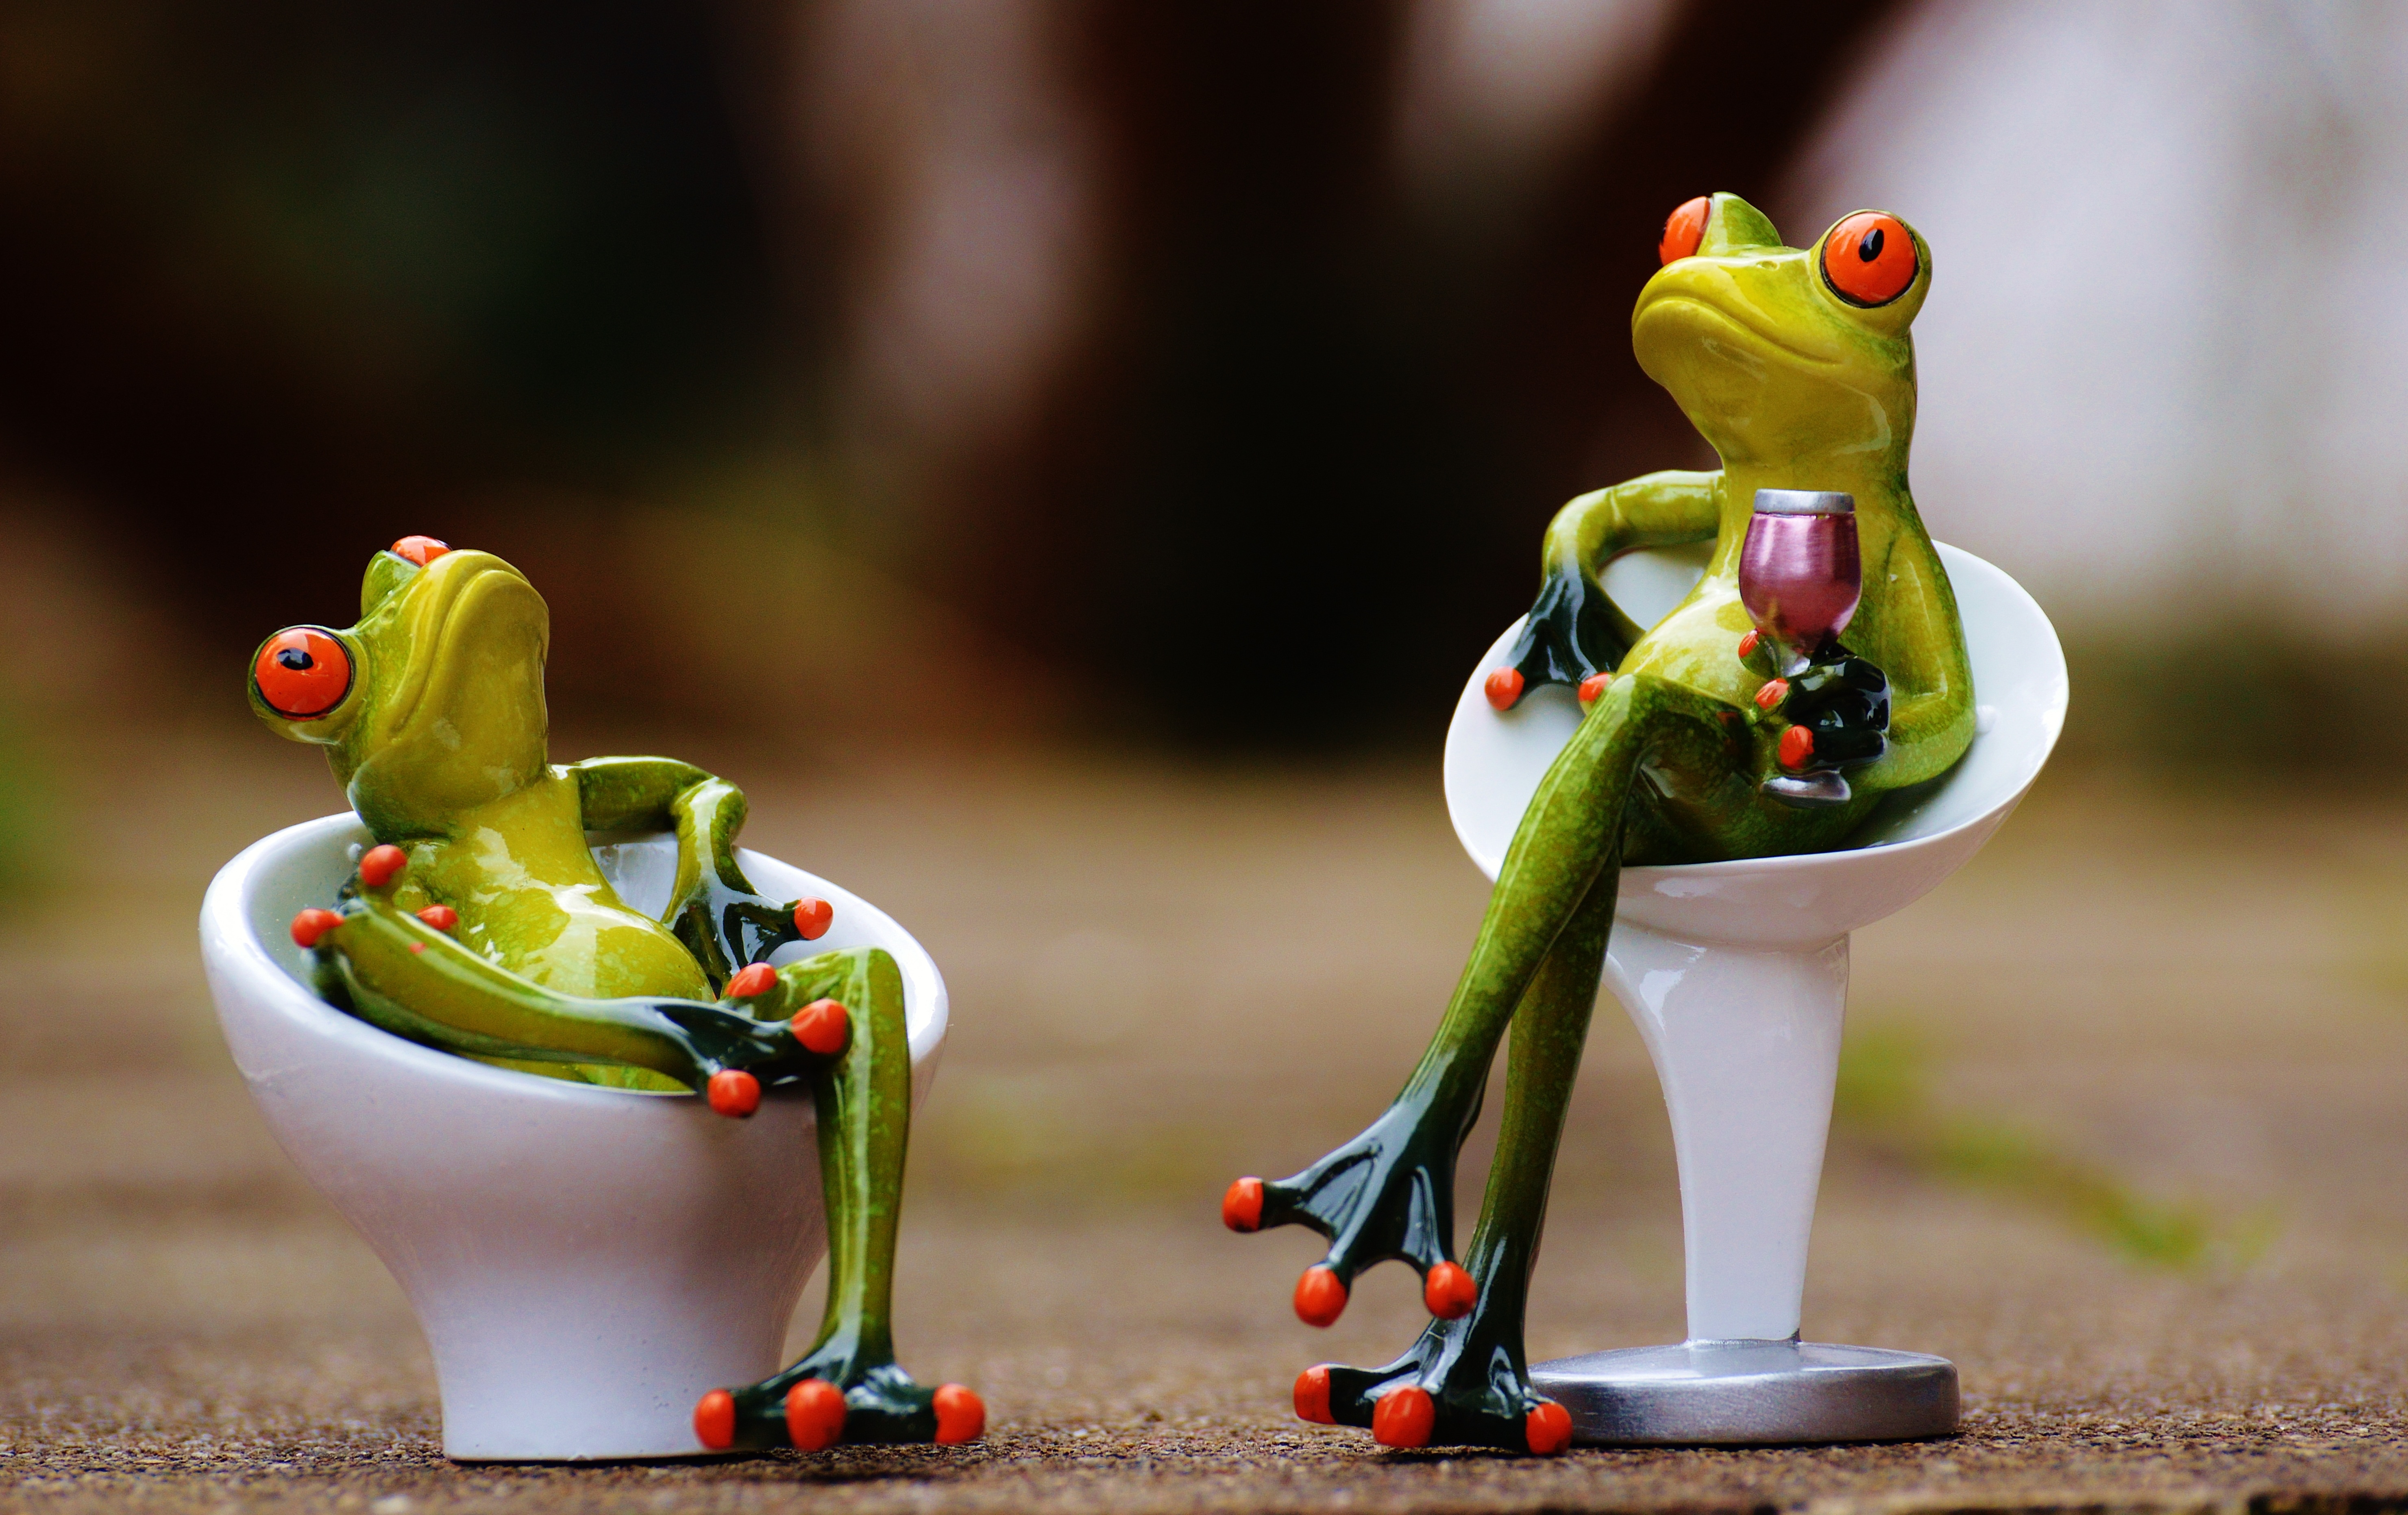
wine, sweet, chair, seat, cute, green, red, relax, color, cozy, drink, rest, frog, amphibian, furniture, yellow, toy, sit, tree frog, relaxation, figure, figurine, funny, for two, coziness, macro photography, furniture pieces